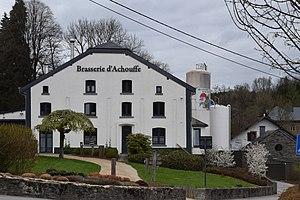
La Brasserie d'Achouffe est une entreprise belge située dans le petit village ardennais d'Achouffe faisant partie de la commune de Houffalize en province de Luxembourg. Elle fait partie du groupe brassicole Duvel Moortgat et produit plusieurs bières spéciales parmi lesquelles la Chouffe.